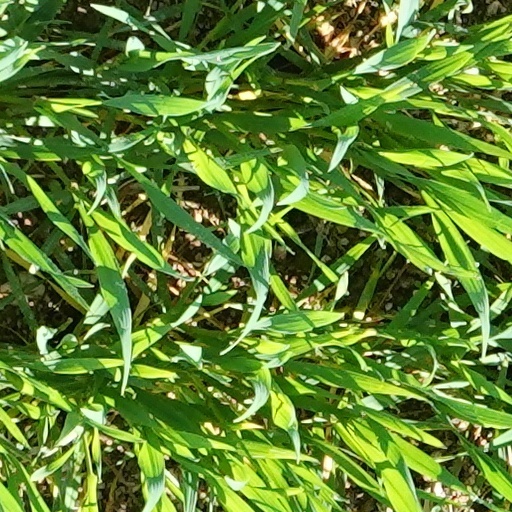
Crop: wheat